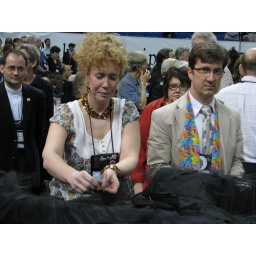
Delegates lay black squares on the shrouded table to signify that the body is broken by the votes from the previous day.